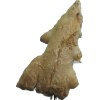
Label: ginger